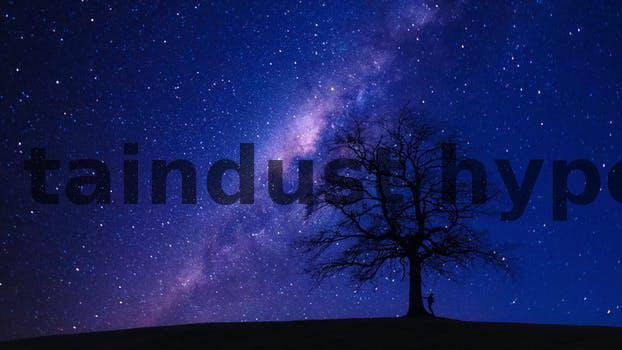
Label: Watermark